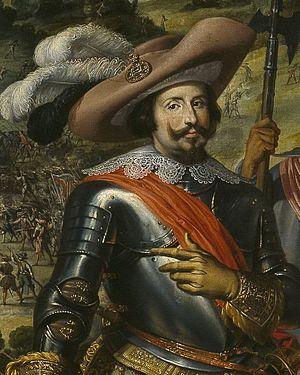
Fadrique Álvarez de Tolède y Mendoza, marquis de Villanueva de Valdueza, né le 30 mai 1580 à Naples et mort le 11 décembre 1634 à Madrid, est un homme politique, un amiral de la marine espagnole et un capitaine général de l'Armada de Barlovento.